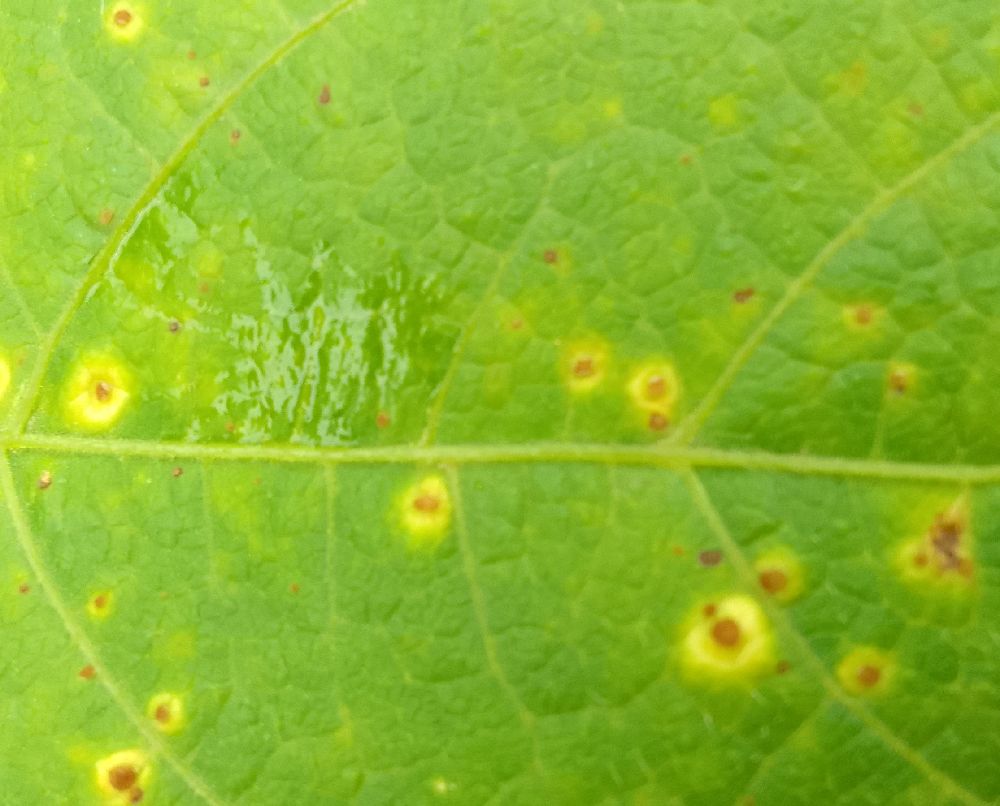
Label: rust